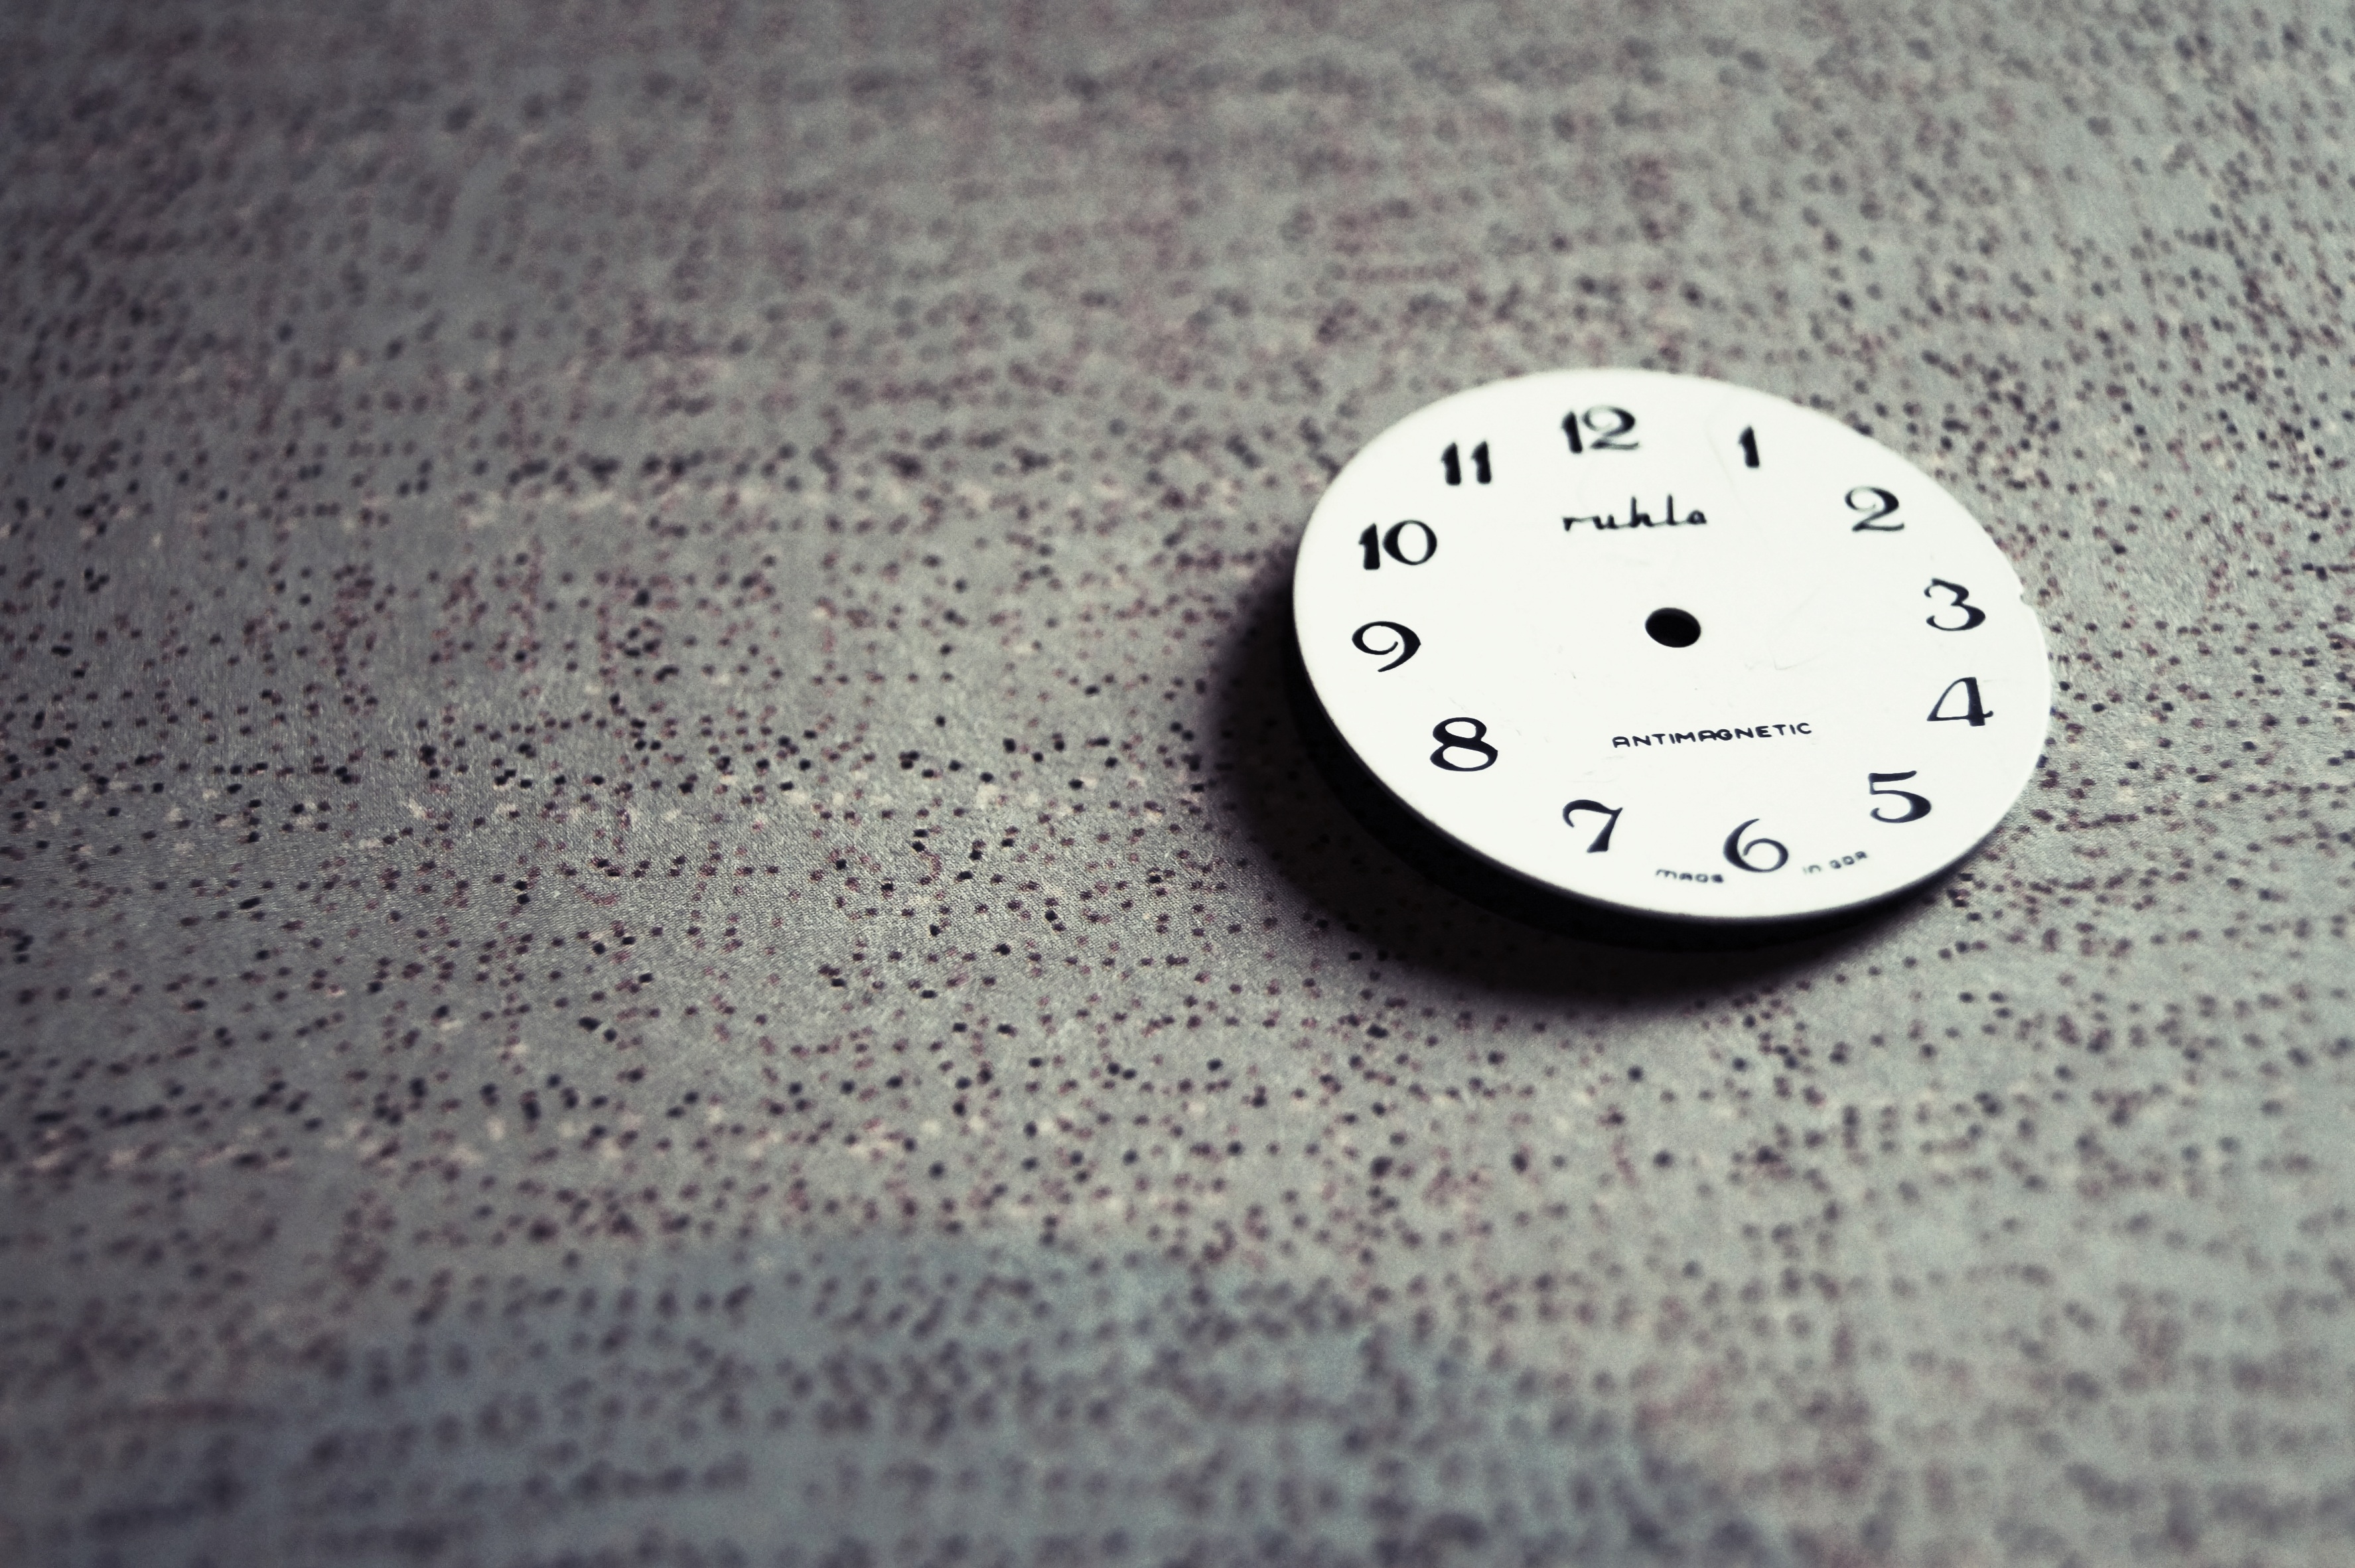
hand, retro, clock, time, number, old, analog, clock face, eye, shape, time indicating, time of, old fashioned